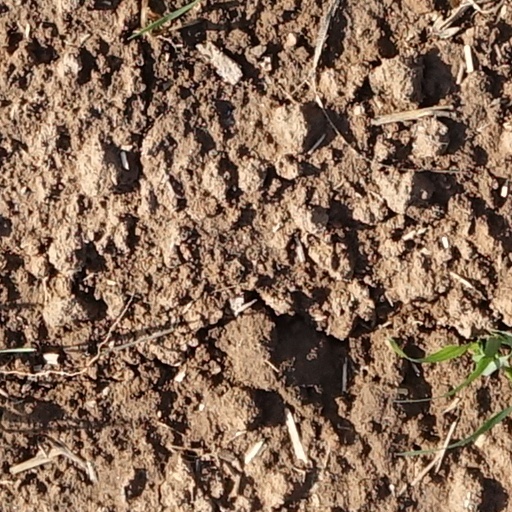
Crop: wheat